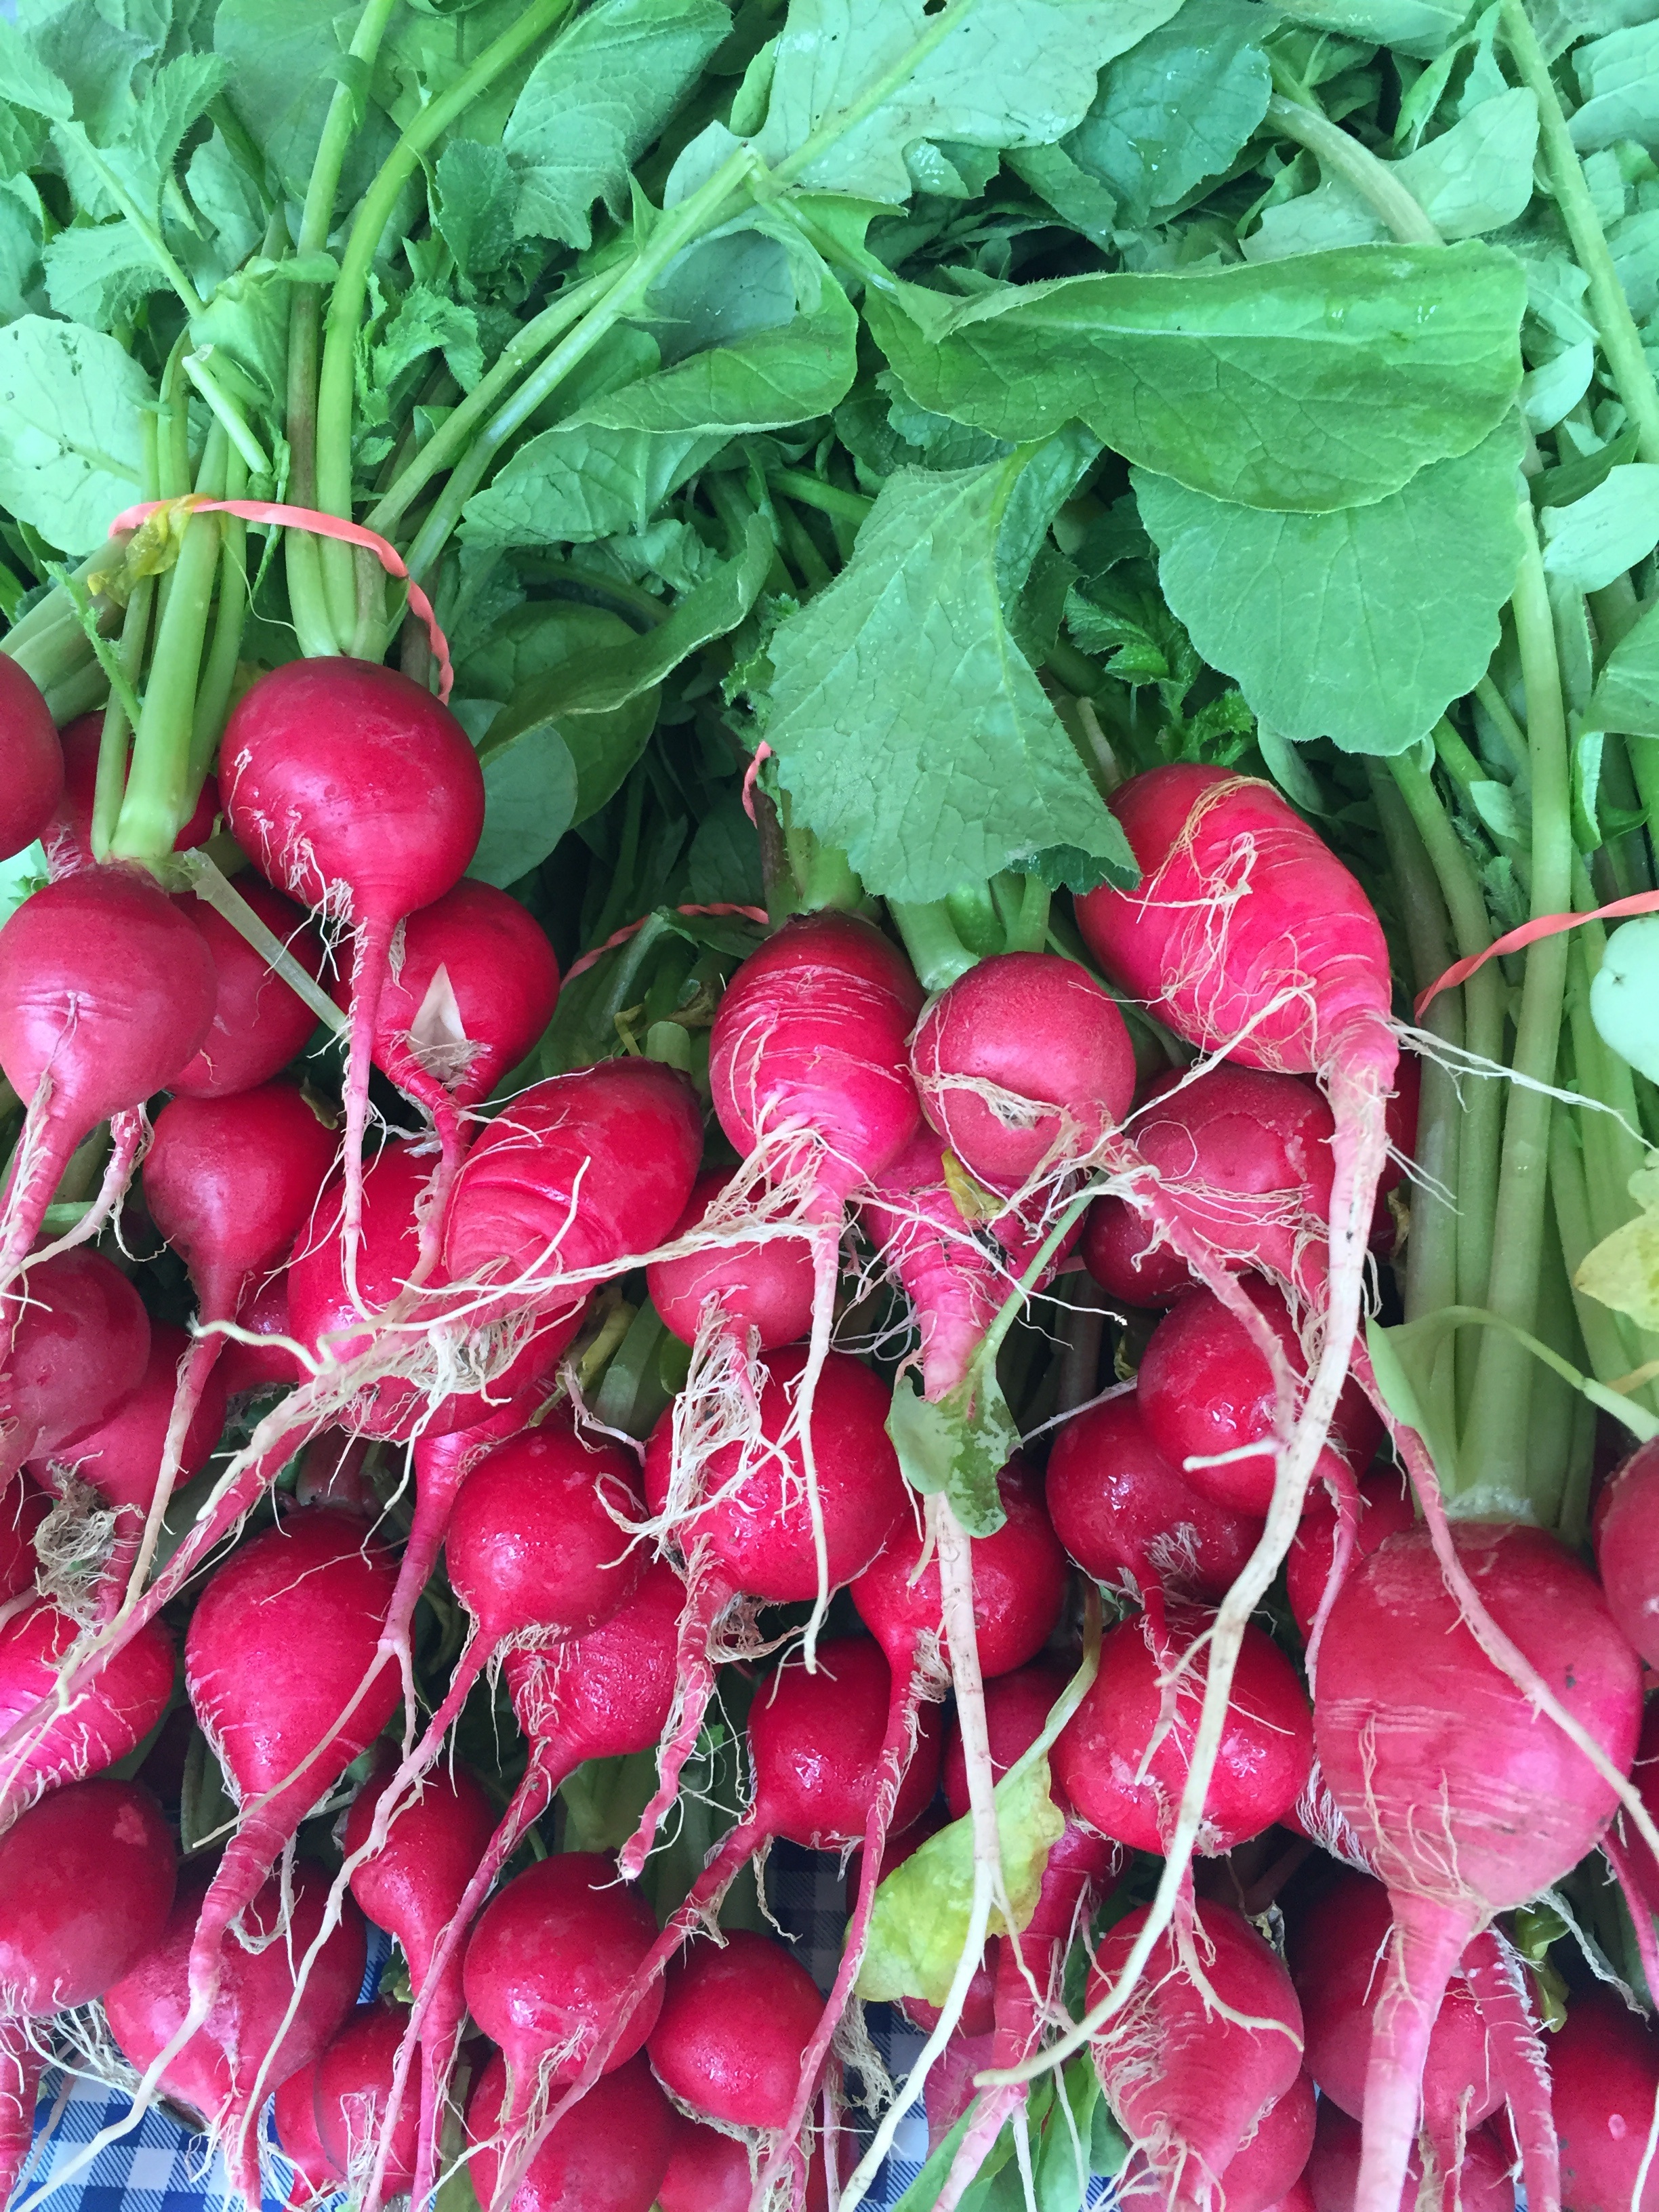
plant, flower, petal, food, red, produce, vegetable, eat, farmers market, radish, seasonal, floristry, radishes, flowering plant, land plant